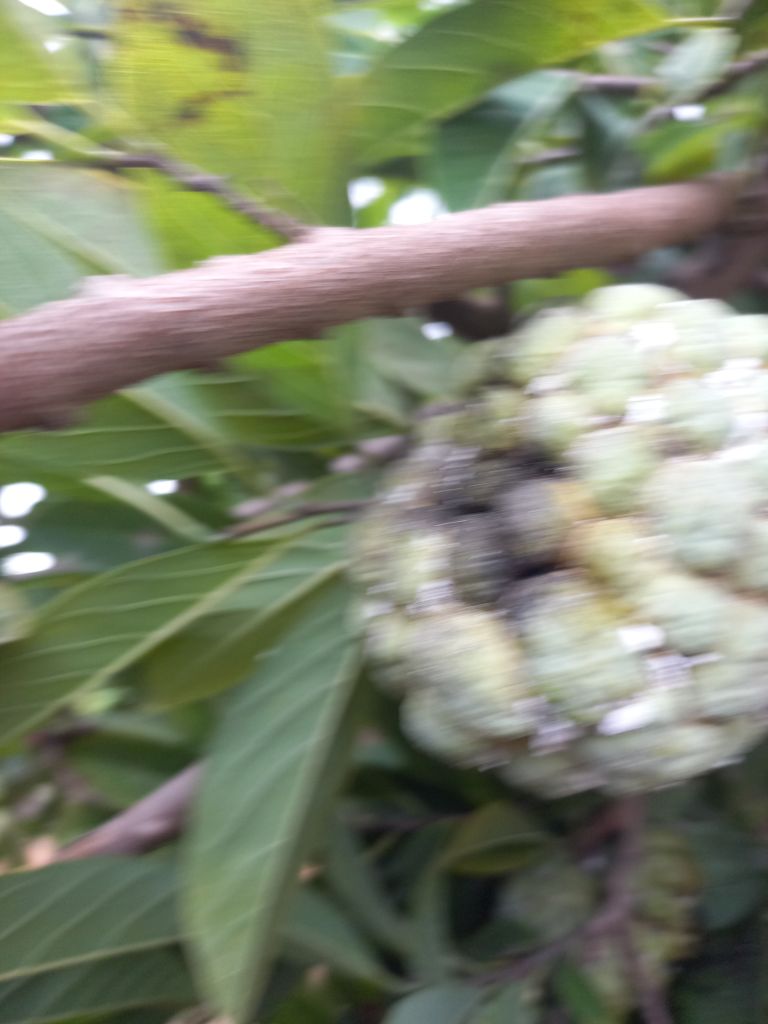
Disease label: Diplodia Rot